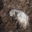
Label: possum